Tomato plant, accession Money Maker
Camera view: vertical (180 deg); turntable rotation: 270 degrees
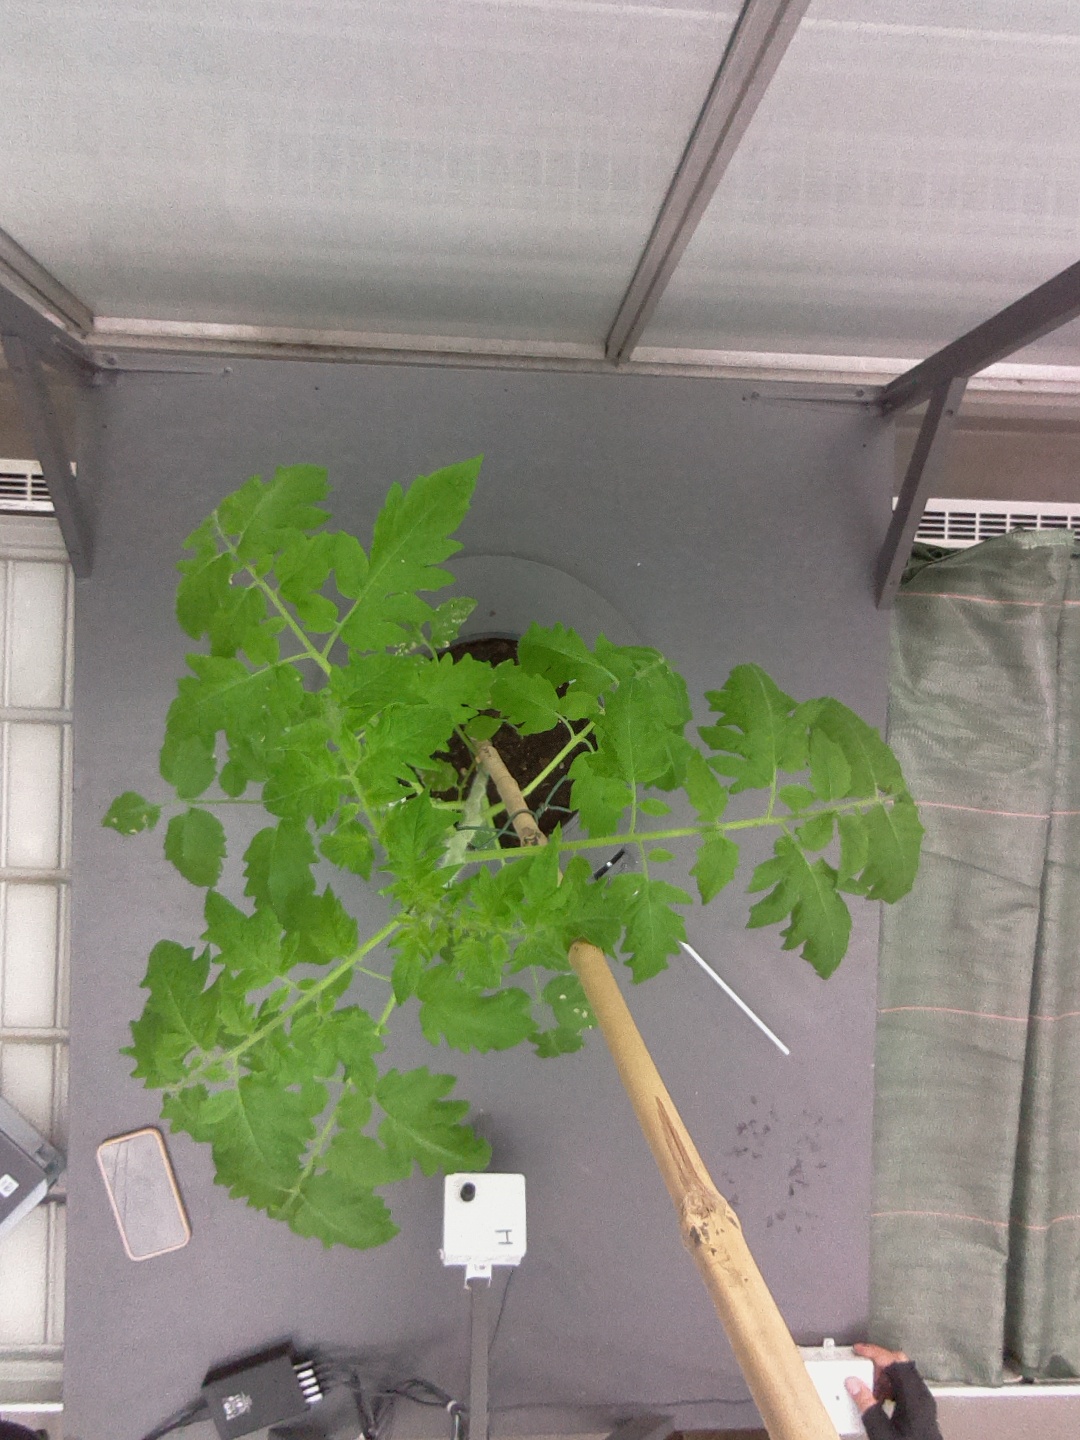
BBCH growth stage 15: 10 of true leaves visible